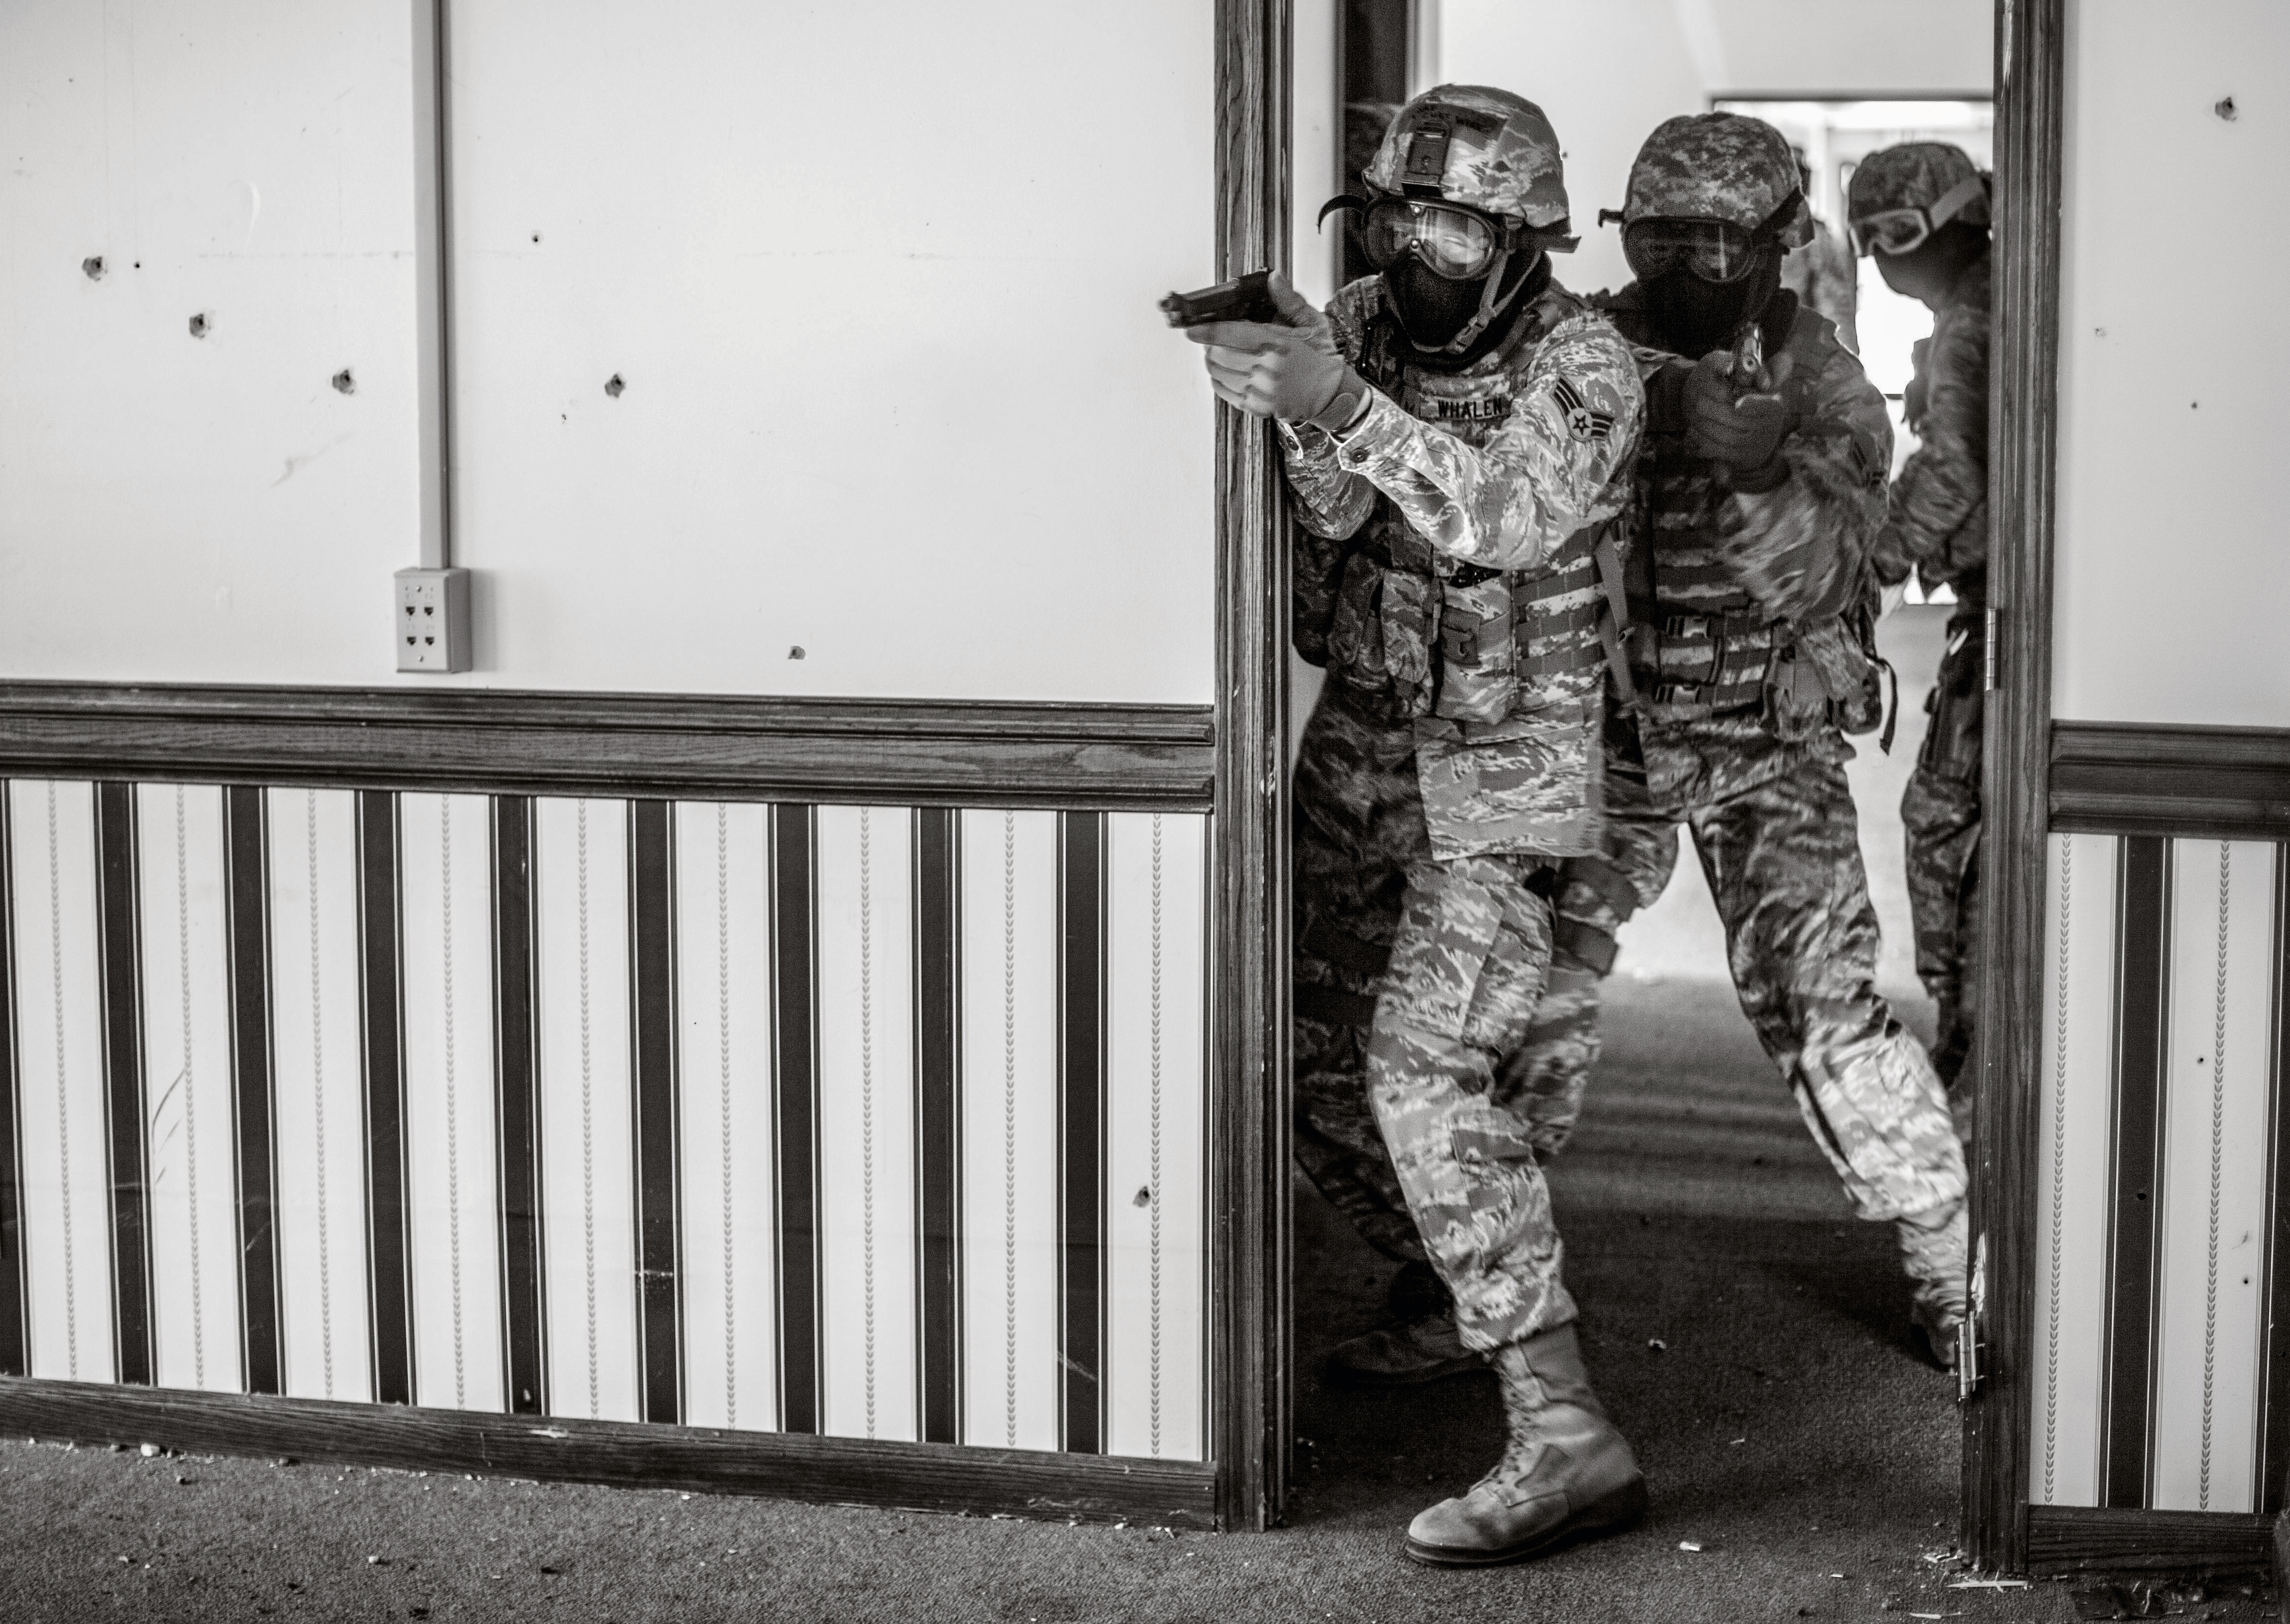
black and white, white, military, soldier, clothing, black, monochrome, monochrome photography